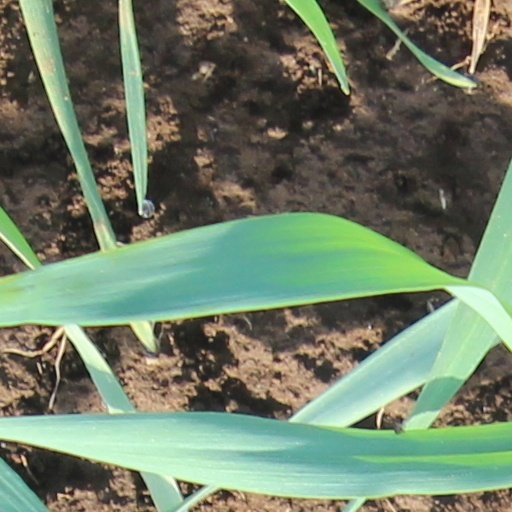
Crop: wheat